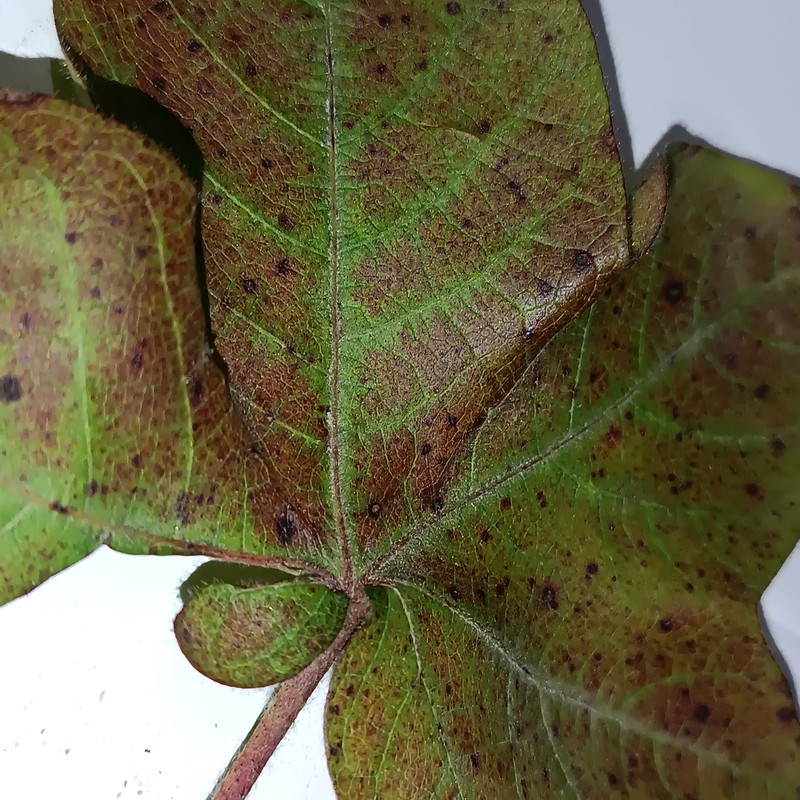
Label: Leaf Redding